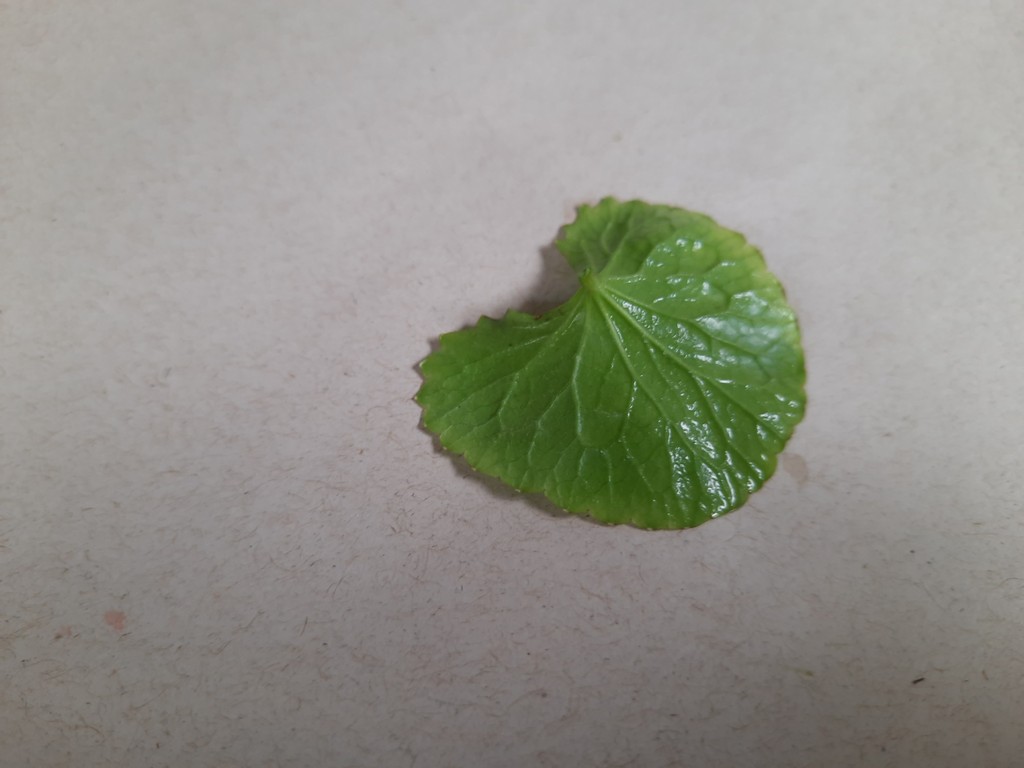
Label: Healthy